American Bank Note Company Building

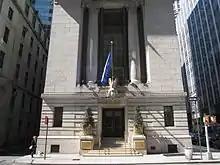
Main facade on Broad Street

The facades are divided into three horizontal layers by broad cornices above the first and fourth floors. The single-story base is made of rusticated stone blocks above a raised basement and water table made of smooth ashlar, and a string course runs above it. The second through fourth stories are faced with smooth ashlar, while the fifth floor serves as an attic and is also faced with smooth ashlar. An elaborate entablature runs above the fourth floor, encircled by a metal railing. Another cornice runs above the attic and contains gargoyle medallions at the corners. The Woodbury Granite Company provided the granite for the facade.